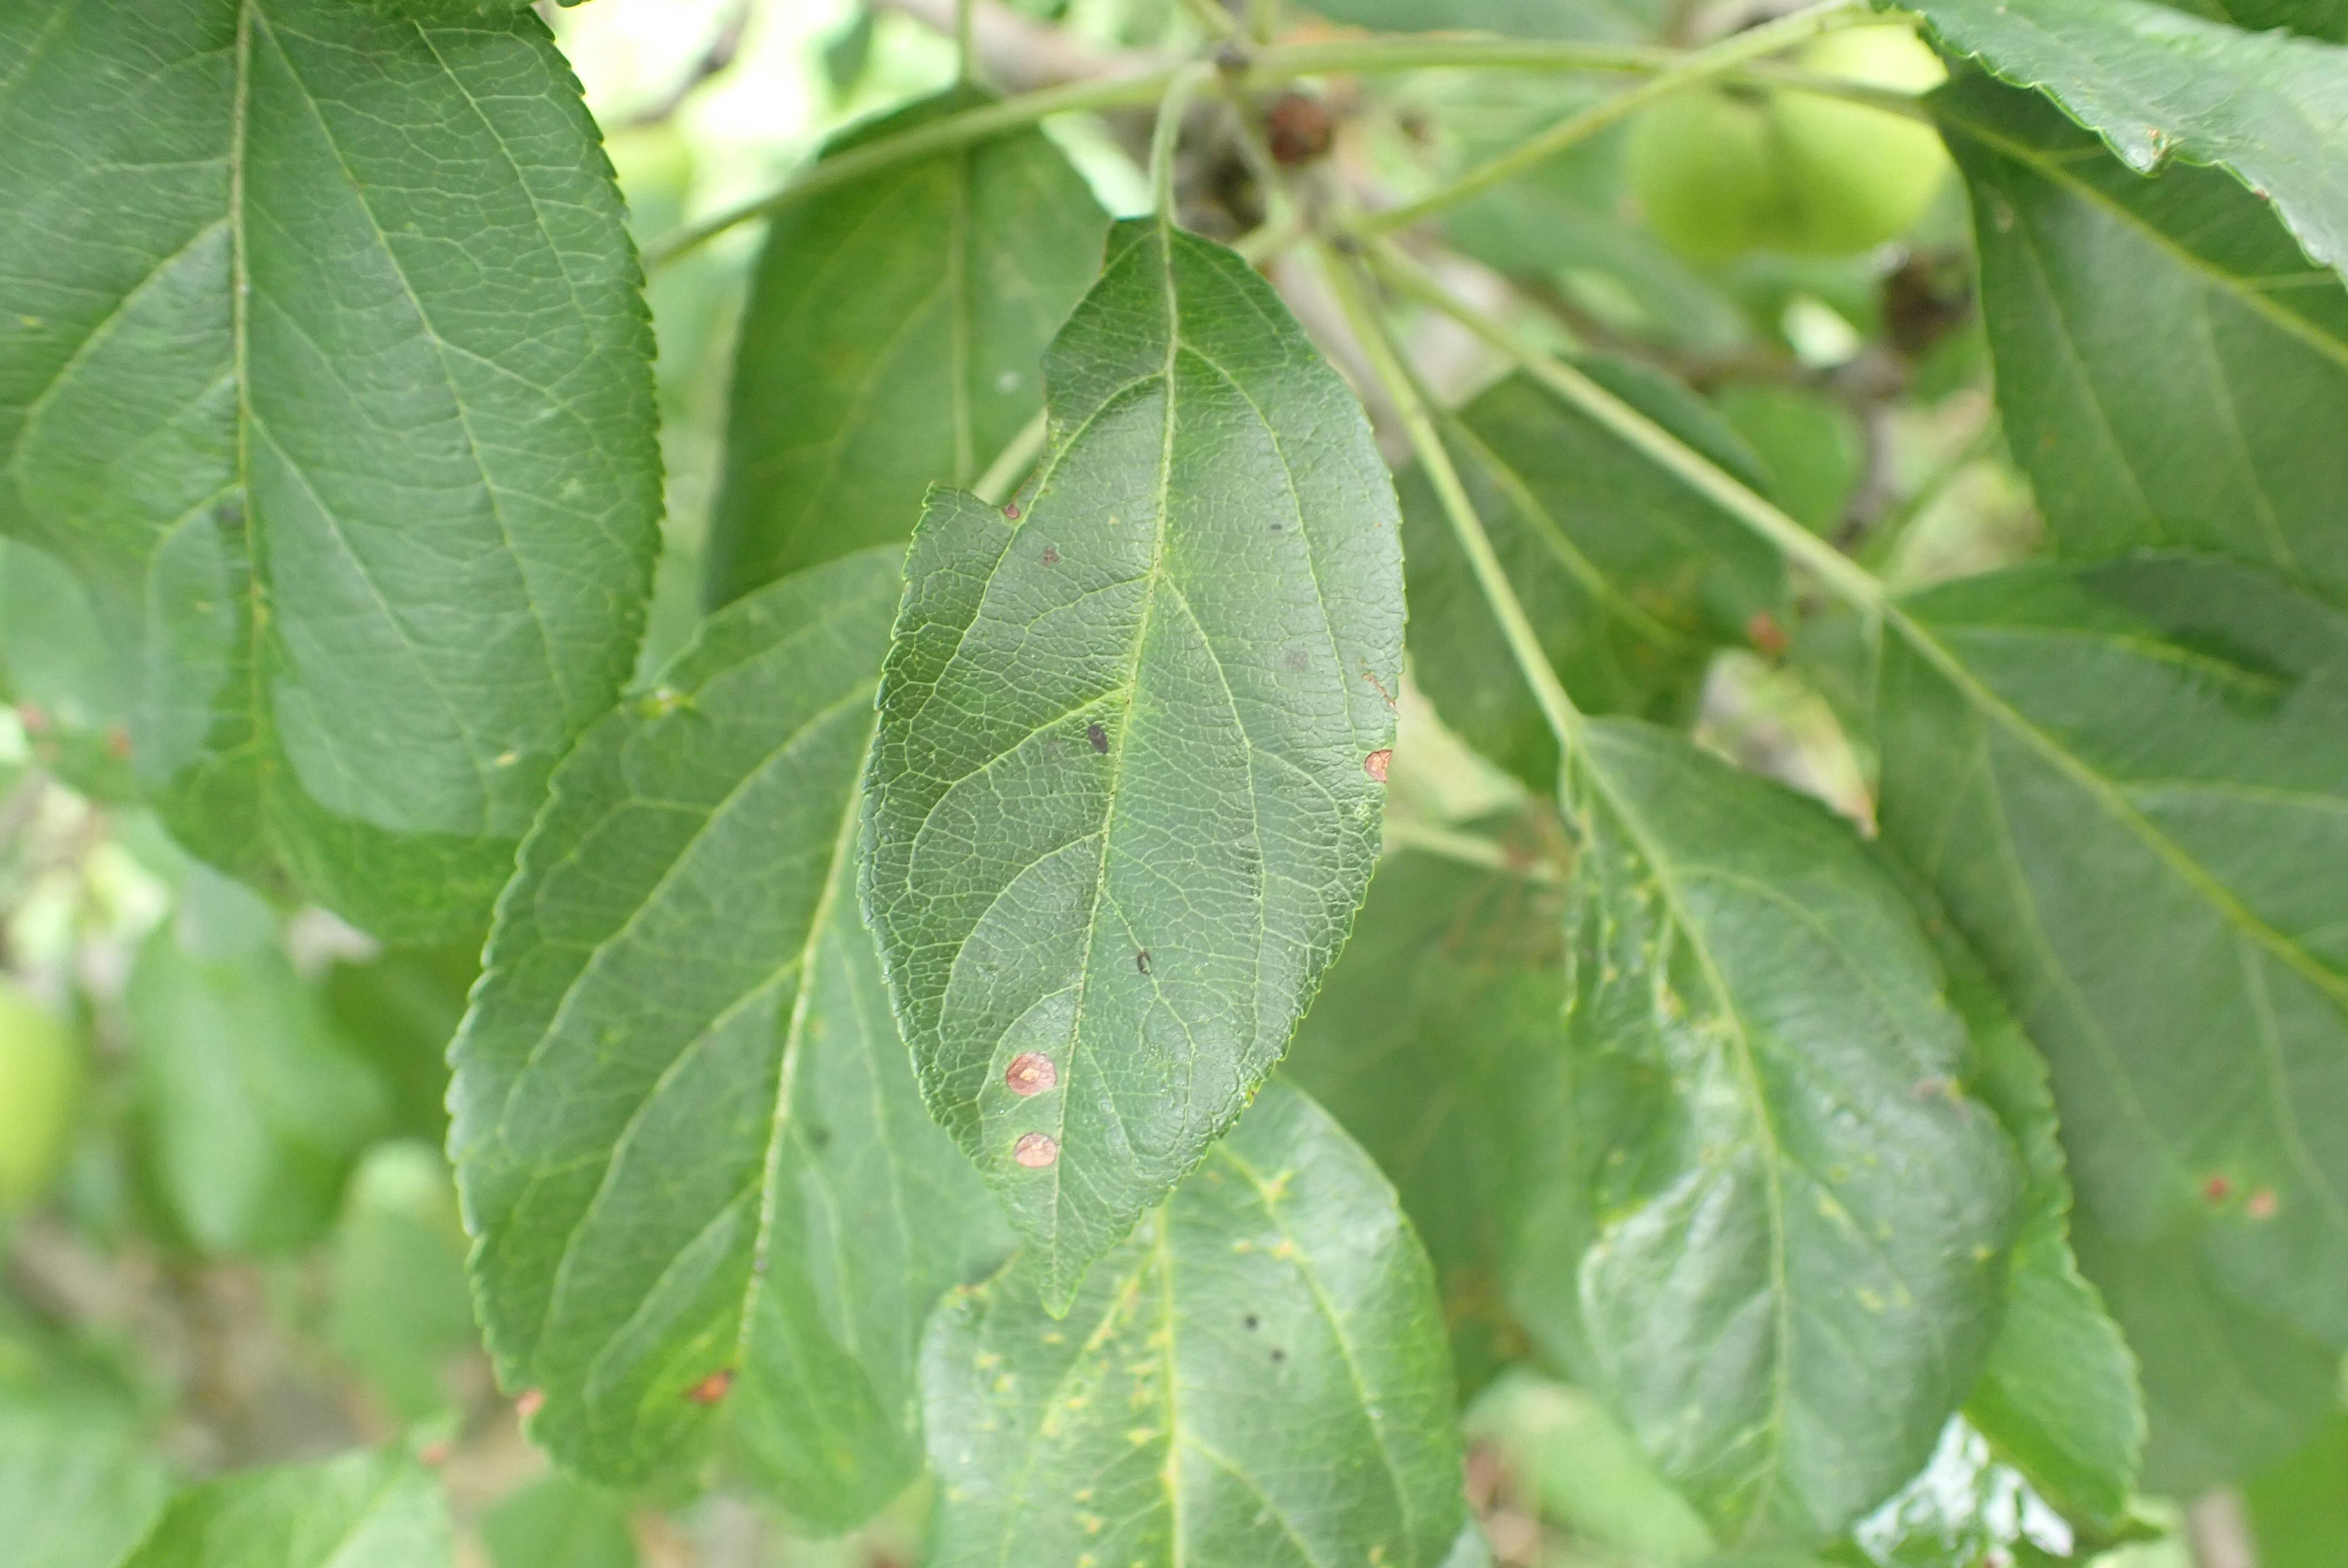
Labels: frog_eye_leaf_spot